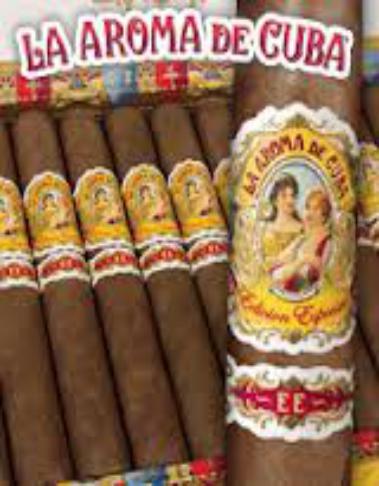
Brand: La Aroma de Cuba
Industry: Necessities